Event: Nepal Earthquake
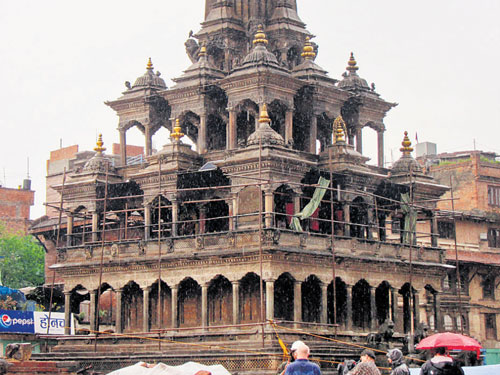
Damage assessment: no_damage